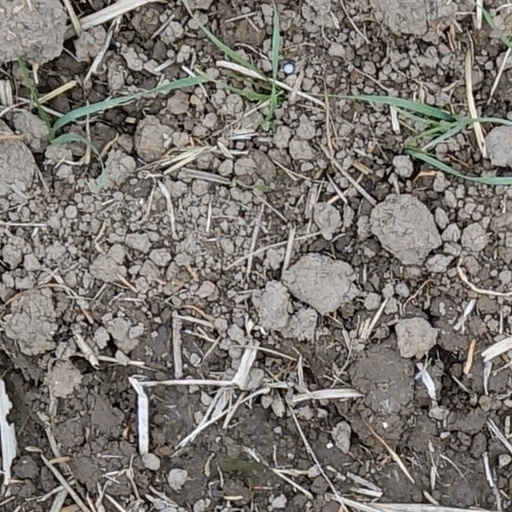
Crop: wheat